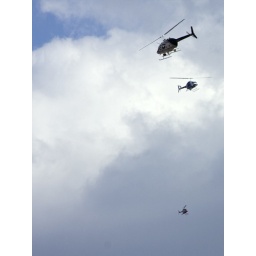
Various flying objects above my house today